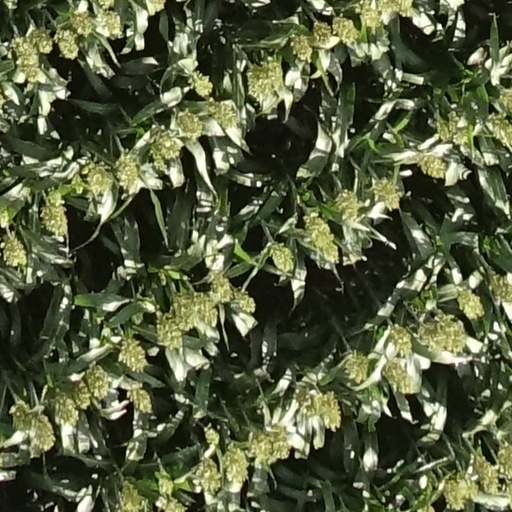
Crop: sorghum